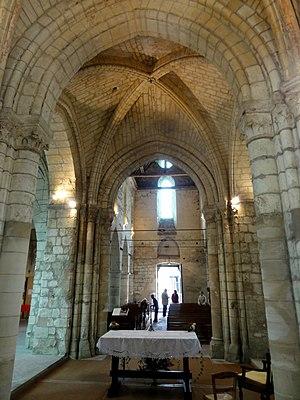
L'église Saint-Étienne est une église catholique paroissiale située à Fosses, en France. Elle a été édifiée pendant deux campagnes de construction, dont la première entre 1170 et 1200 porte sur le chœur, le croisillon nord, l'absidiole nord, la nef et les deux bas-côtés. Ces derniers ont cependant été reconstruits au XVIᵉ siècle. Le croisillon sud et la chapelle de la chapelle de la Vierge ont été ajoutées pendant la seconde campagne vers 1230 / 1240 environ, et présentent ainsi des différences par rapport à leurs homologues au nord. L'ensemble est de style gothique primitif, comme l'indiquent le remarquable clocher et la sculpture des chapiteaux, qui sont de belle facture et représentent de façon assez naturaliste quelques éléments de la flore locale. L'on ne peut en même temps pas nier l'influence persistante de l'architecture romane, qui se traduit par la forme en plein cintre des fenêtres issues de la première campagne, et par le plan en hémicycle du chœur, que l'église de Fosses partage avec quelques autres églises gothiques de la même époque.